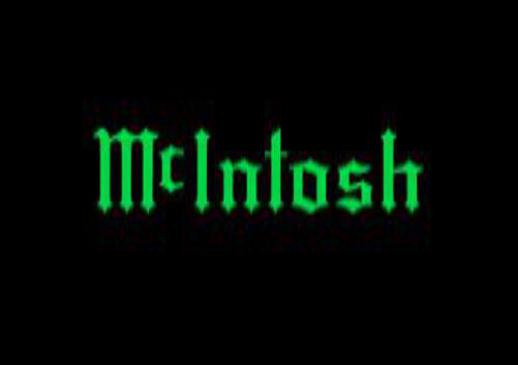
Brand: mcintosh
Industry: Leisure